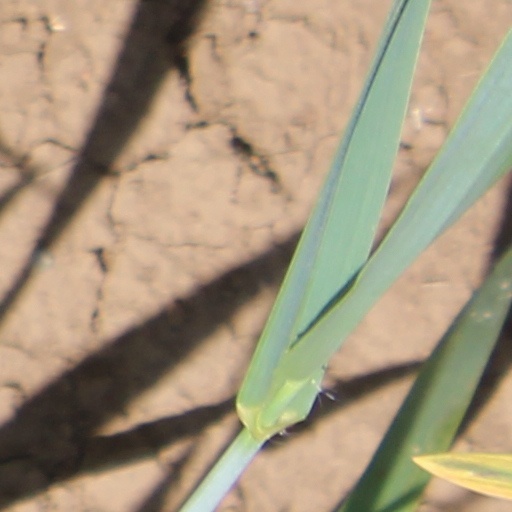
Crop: wheat